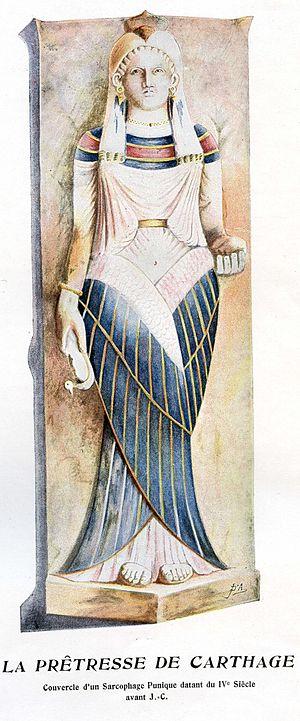
Sarcophage de la prêtresse, fouille Delattre
La nécropole des Rabs, appelée aussi nécropole de Sainte-Monique ou encore nécropole de Bordj-Djedid, est un cimetière d'époque punique situé sur le site archéologique de Carthage en Tunisie, et qui a fait l'objet de fouilles à la fin du XIXᵉ siècle et au début du XXᵉ siècle.